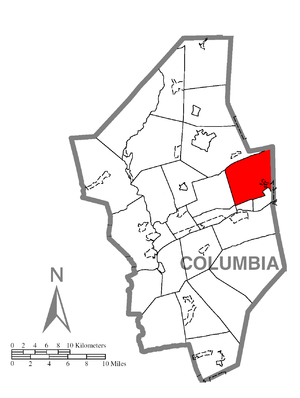
Briar Creek Township est un township, situé au centre-est du comté de Columbia, aux États-Unis. En 2010, il comptait une population de 3 016 habitants.